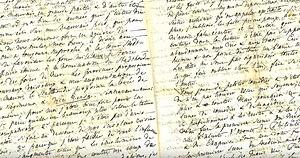
Belle van Zuylen: Correspondence avec son neveu Willem René van Tuyll van Serooskerken. Texte: [page à gauche] ..le monde se comporte.. ..mauvais en grande partie &amp